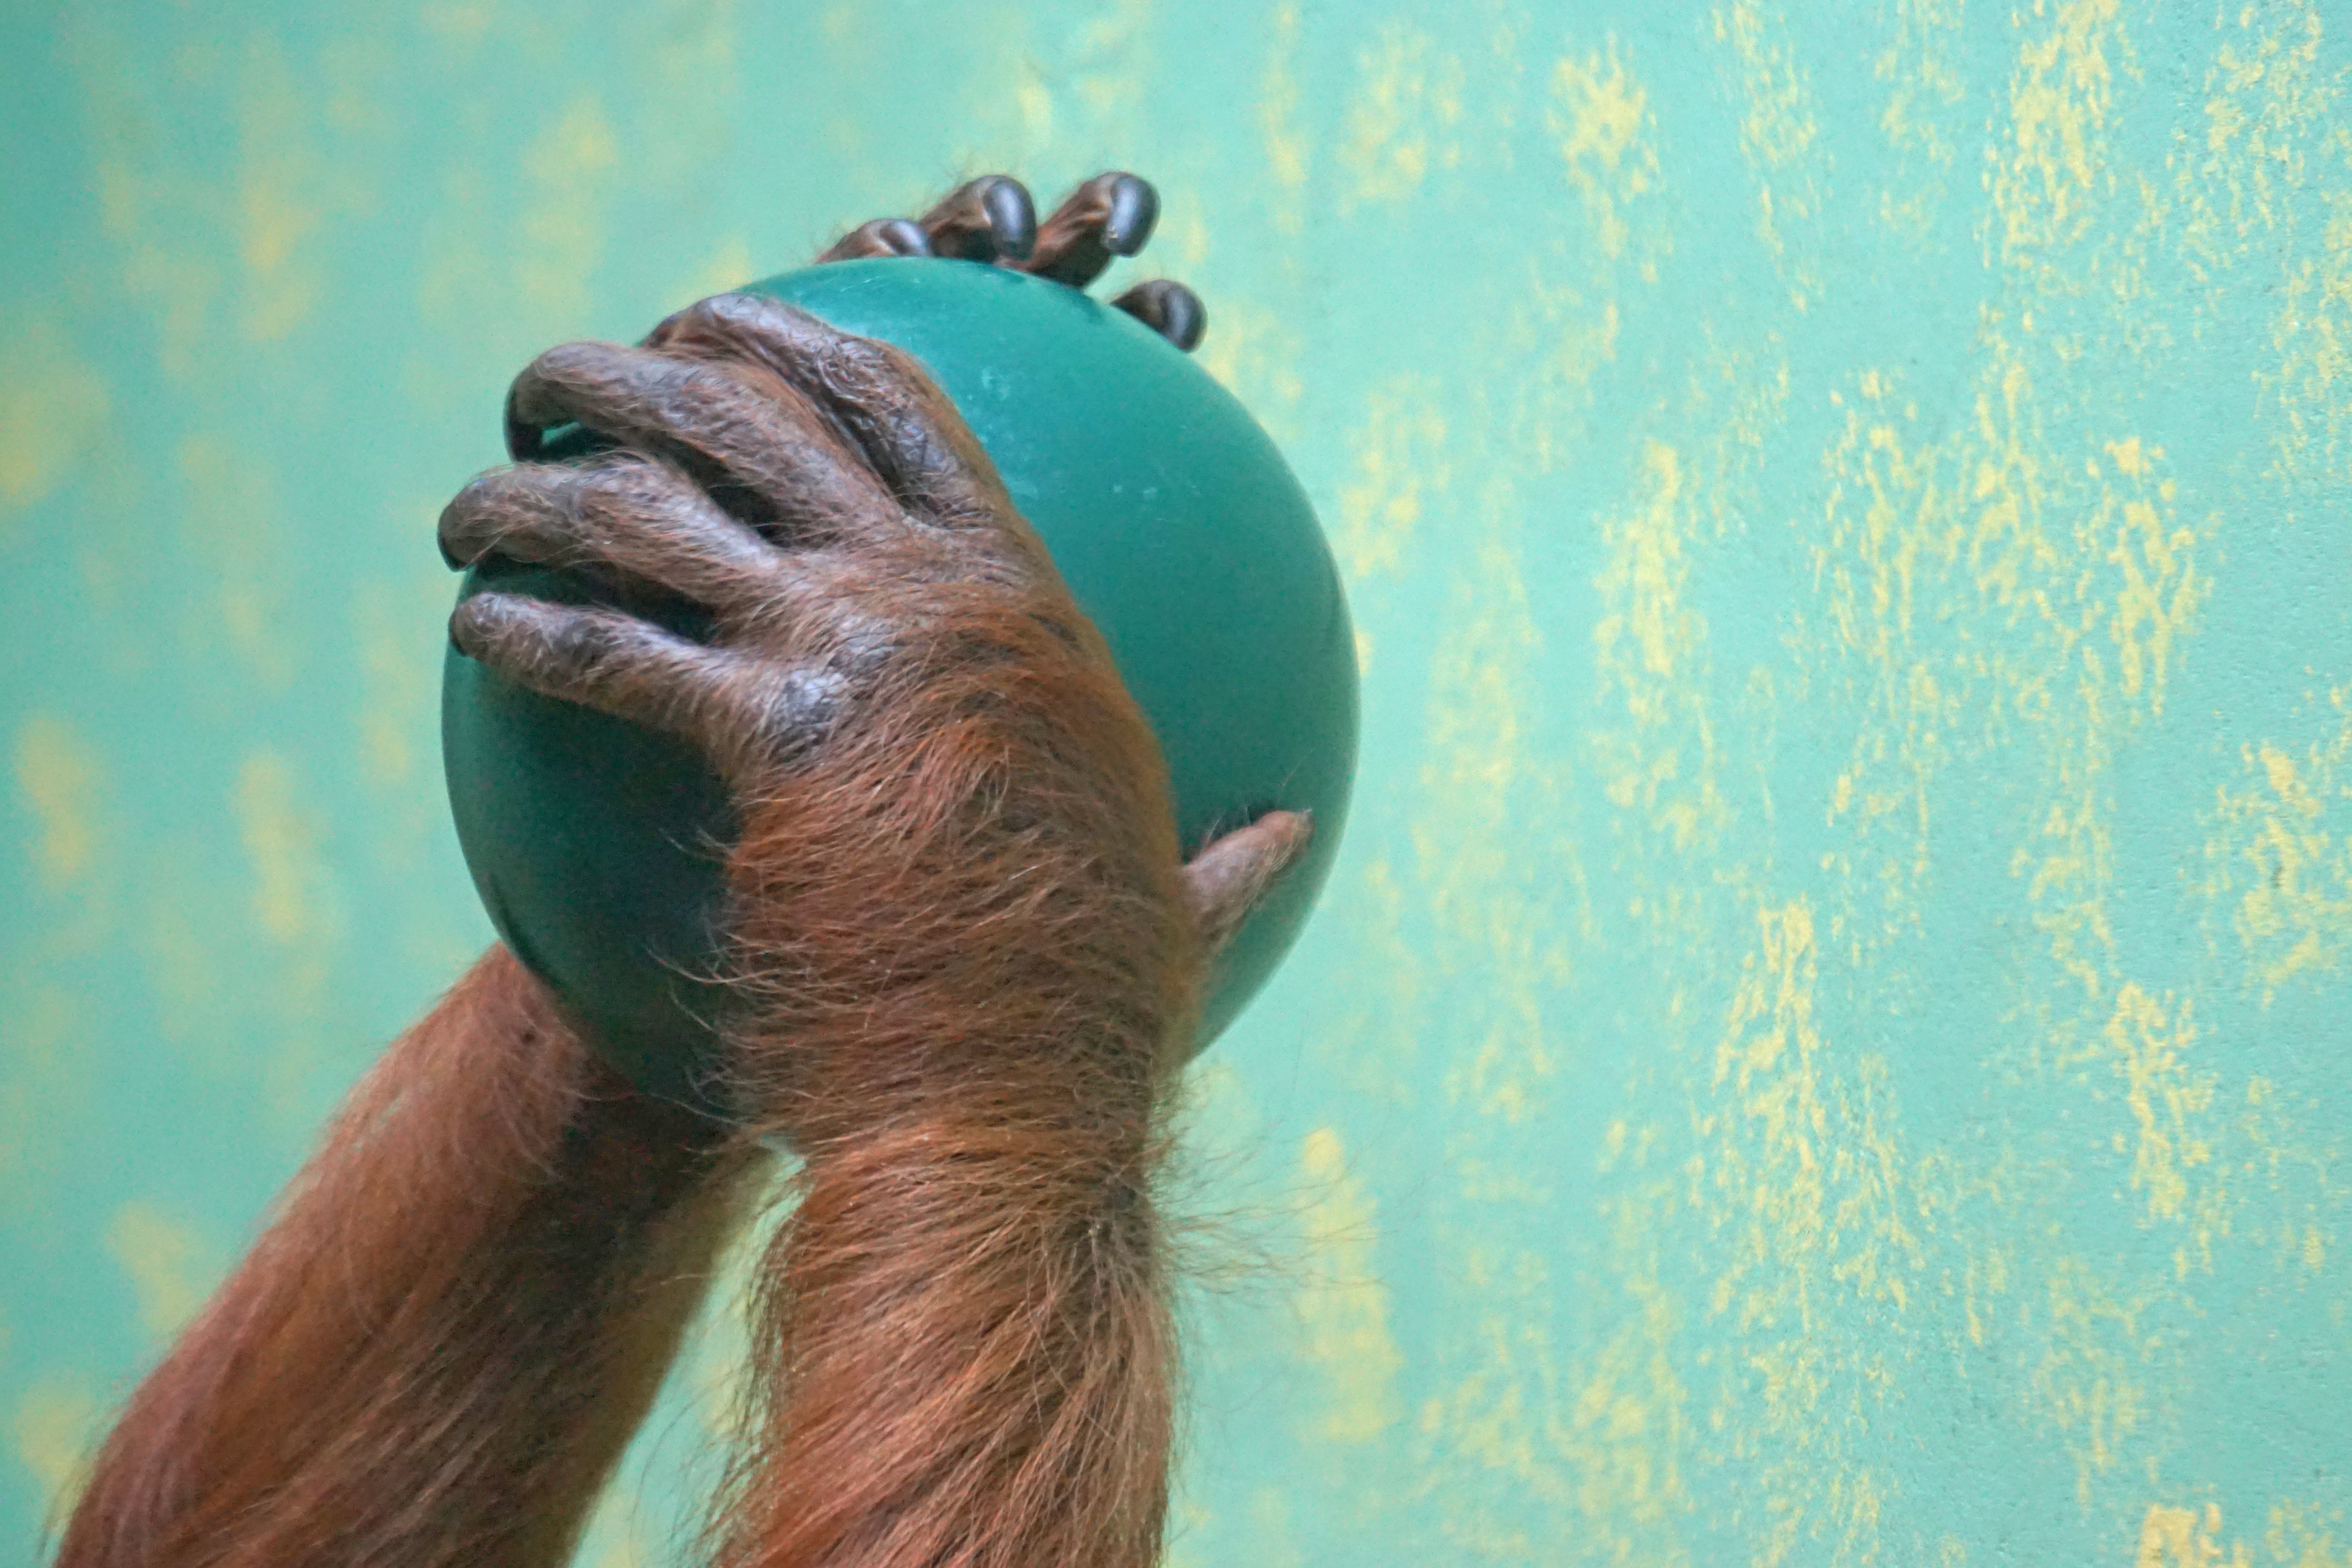
underwater, food, color, biology, blue, primate, ape, hands, rainforest, ball, old world monkey, orang utan, tree climbers, pongo abelii